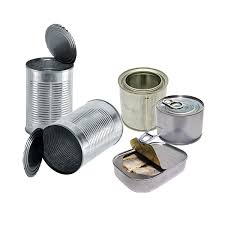
Label: metal